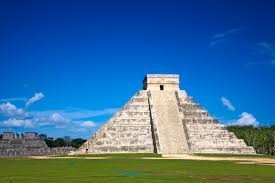
Landmark: Chichen Itza